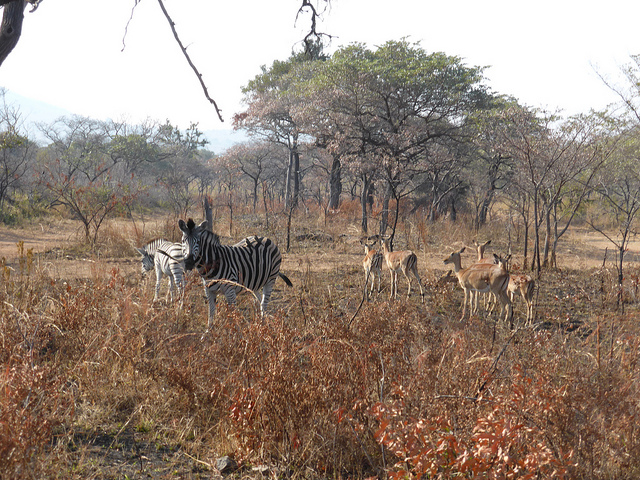
user: Given an image and a question. Answer the question in a short answer. Question: What natural predator are these animals wary of? Short Answer:
assistant: lion